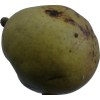
Label: pear